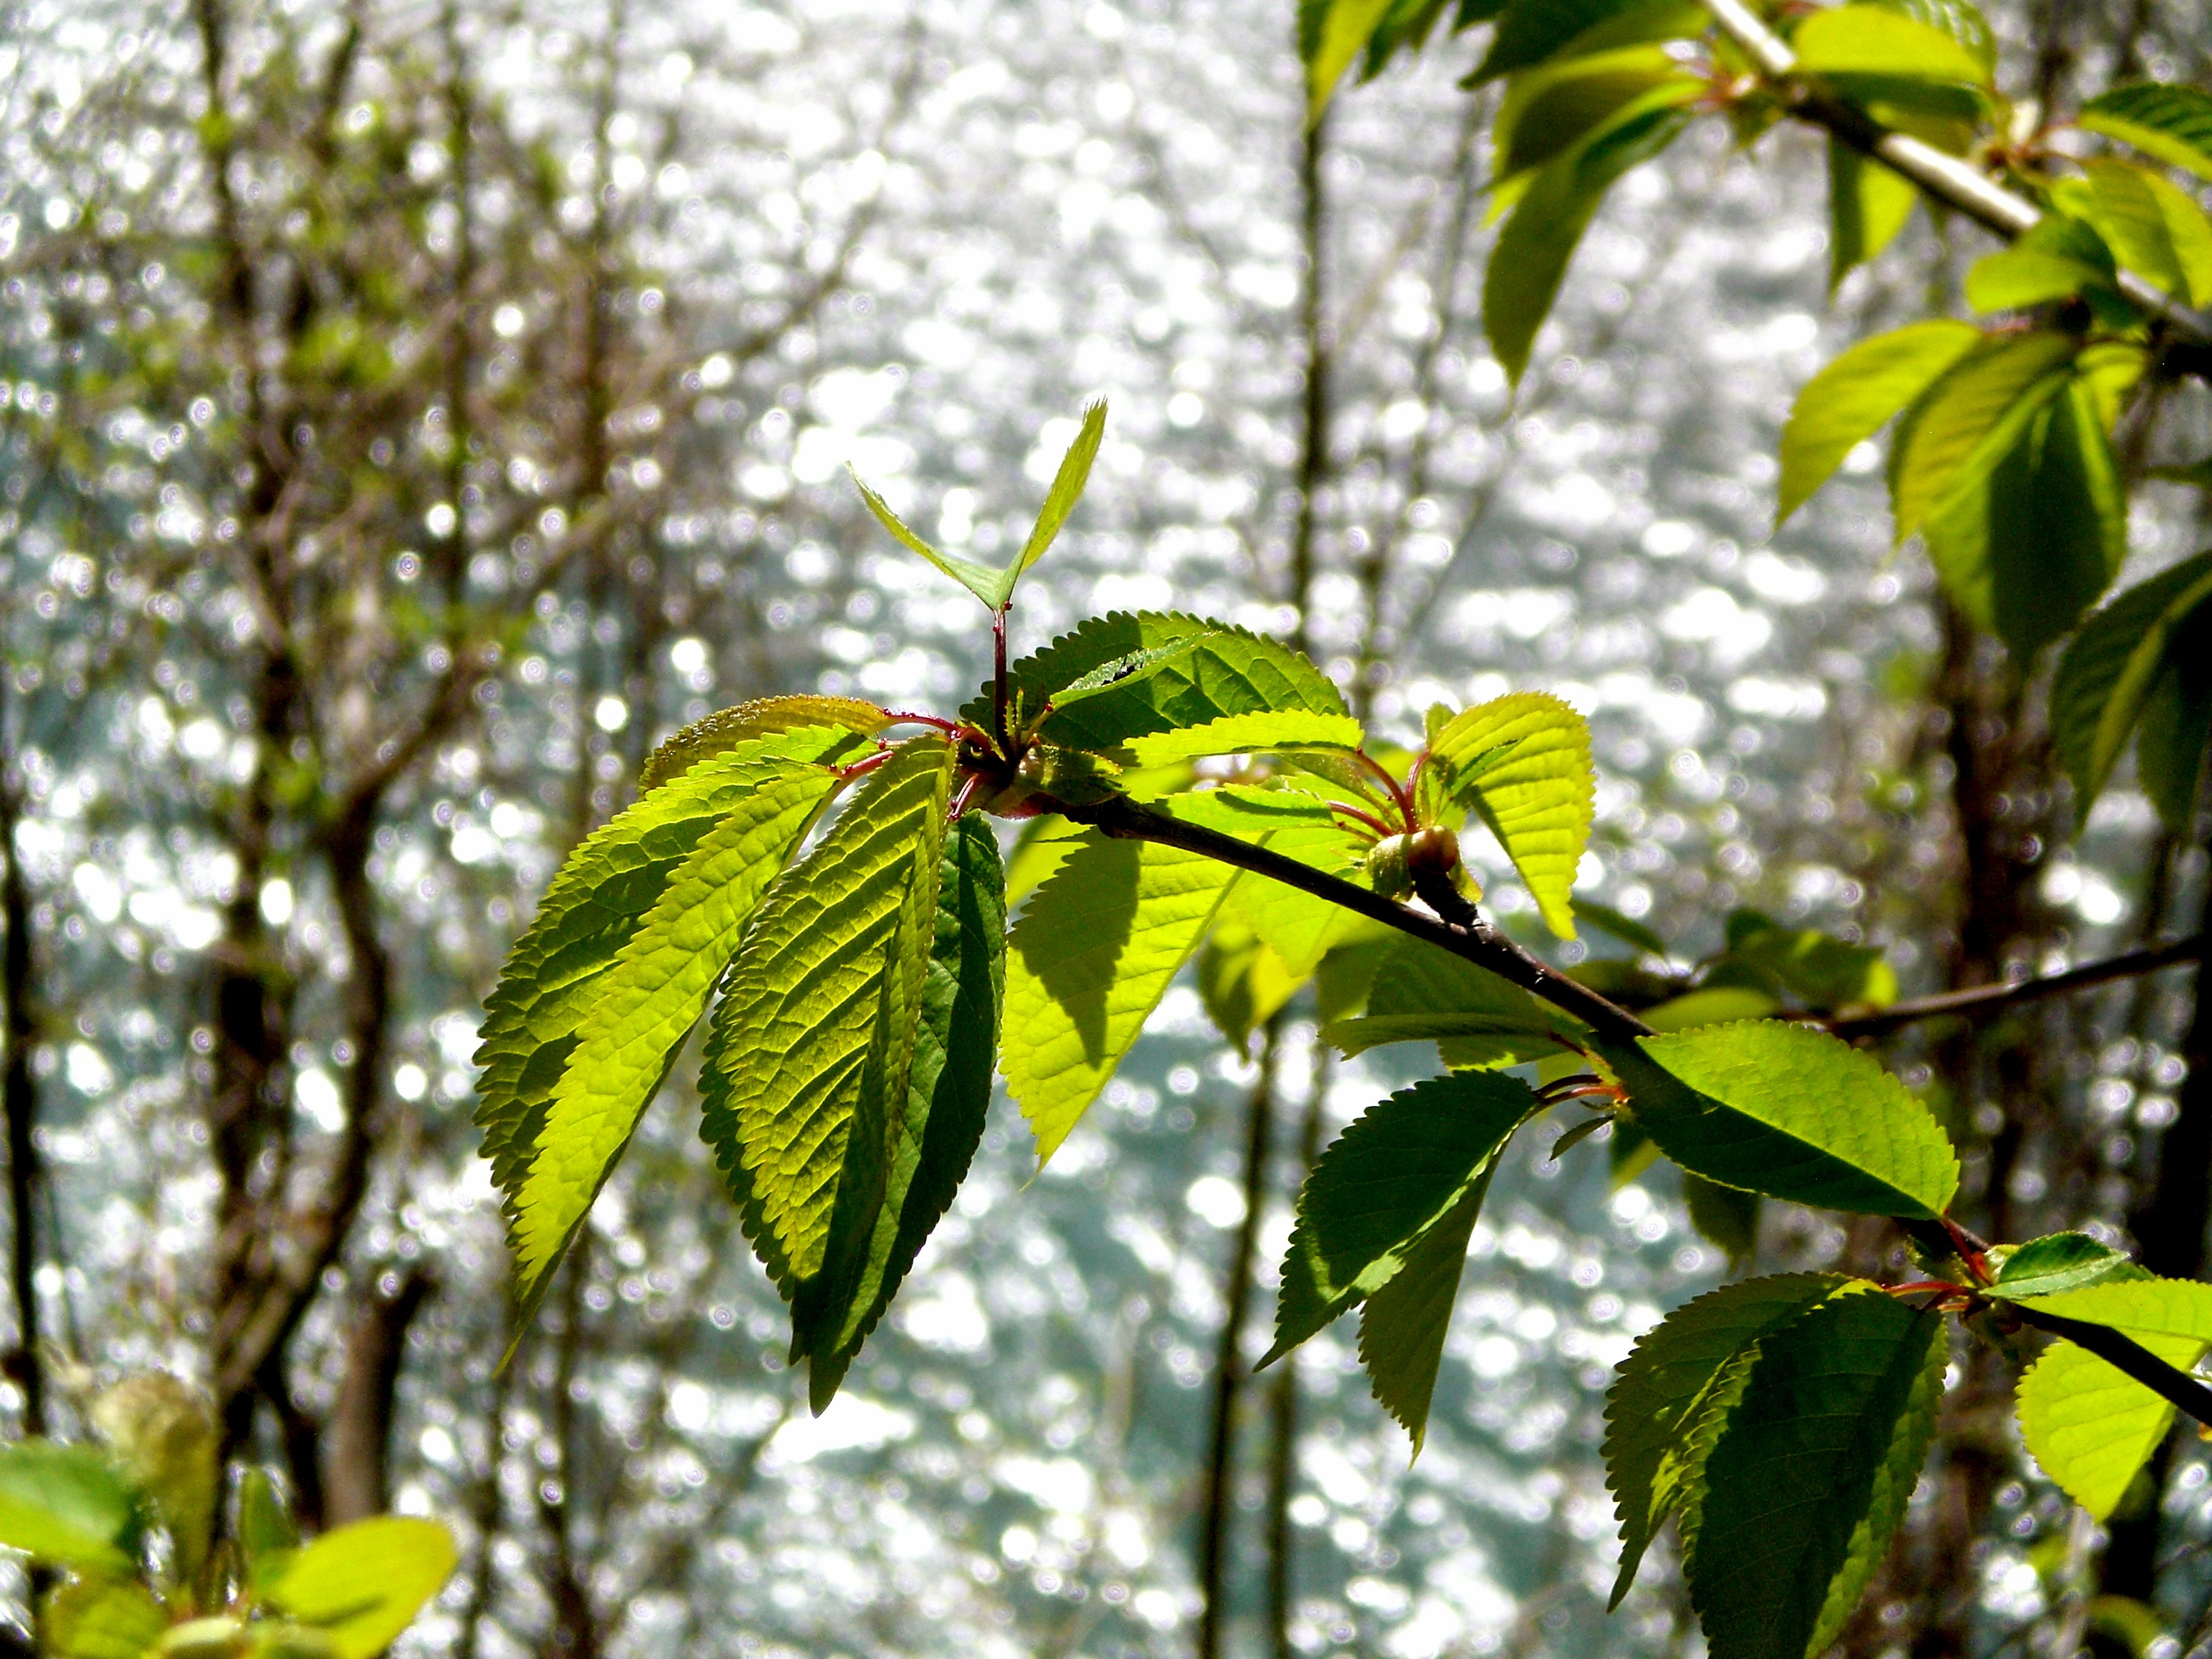
tree, water, nature, forest, branch, blossom, plant, sunlight, leaf, flower, spring, green, jungle, autumn, botany, yellow, lighting, flora, fauna, leaves, shrub, rainforest, engine, deciduous, tropics, green leaf, flowering plant, woody plant, land plant